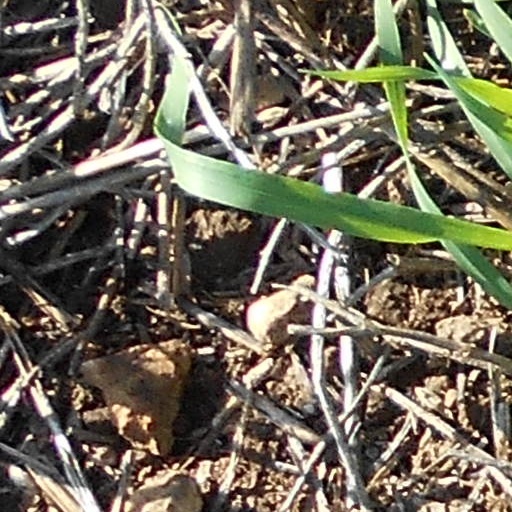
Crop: wheat